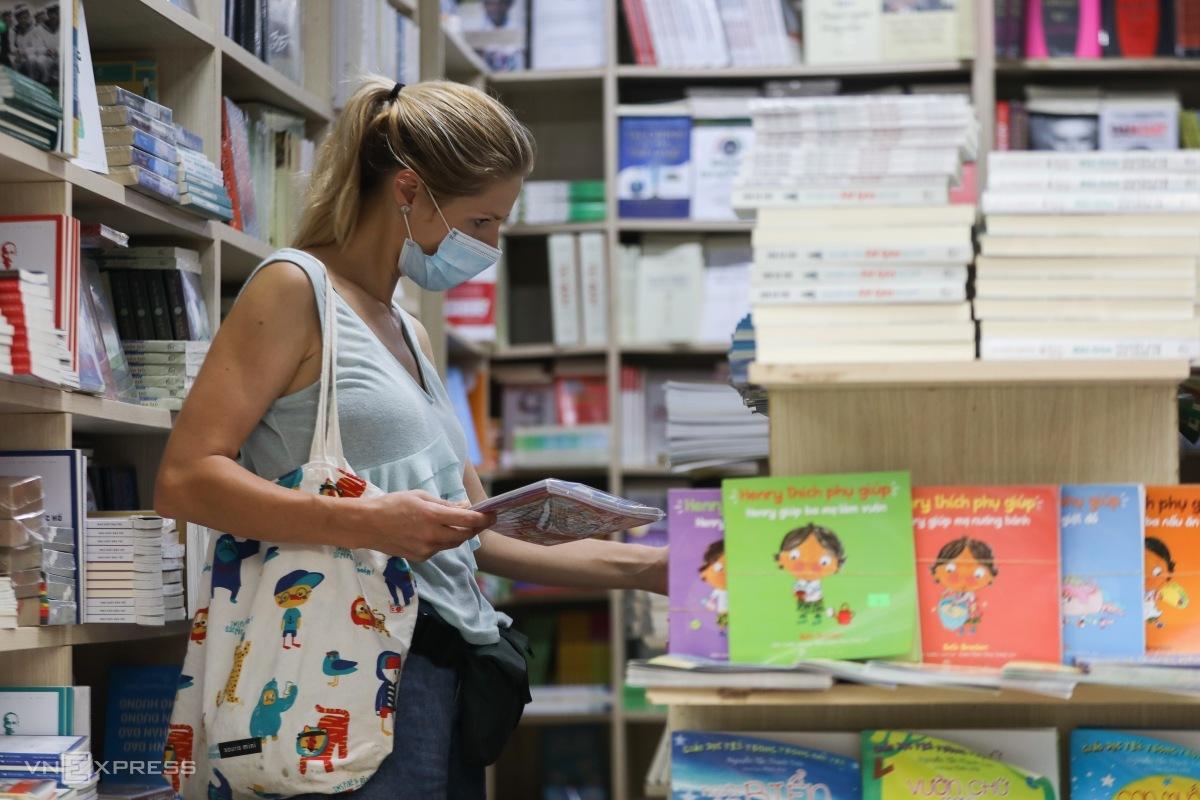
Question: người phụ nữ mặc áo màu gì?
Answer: màu trắng